Chōonpu

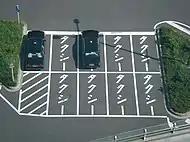
The word written vertically with vertical "chōonpu"

The , also known as , , , or Katakana-Hiragana Prolonged Sound Mark by the Unicode Consortium, is a Japanese symbol that indicates a , or a long vowel of two morae in length. Its form is a horizontal or vertical line in the center of the text with the width of one kanji or kana character. It is written horizontally in horizontal text and vertically in vertical text (ー). The is usually used to indicate a long vowel sound in katakana writing, rarely in hiragana writing, and never in romanized Japanese. The is a distinct mark from the dash, and in most Japanese typefaces it can easily be distinguished. In horizontal writing it is similar in appearance to, but should not be confused with, the kanji character ("one").